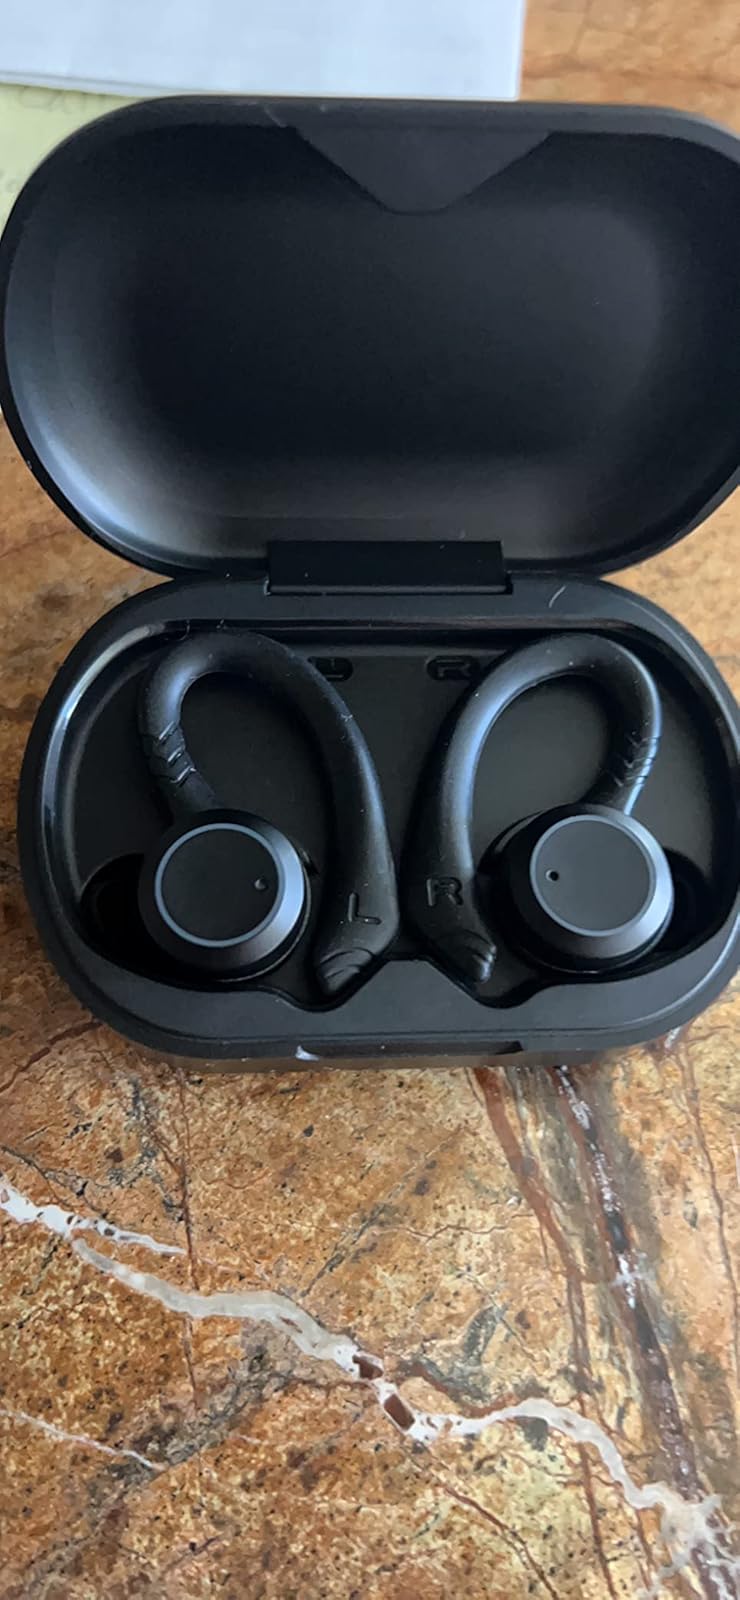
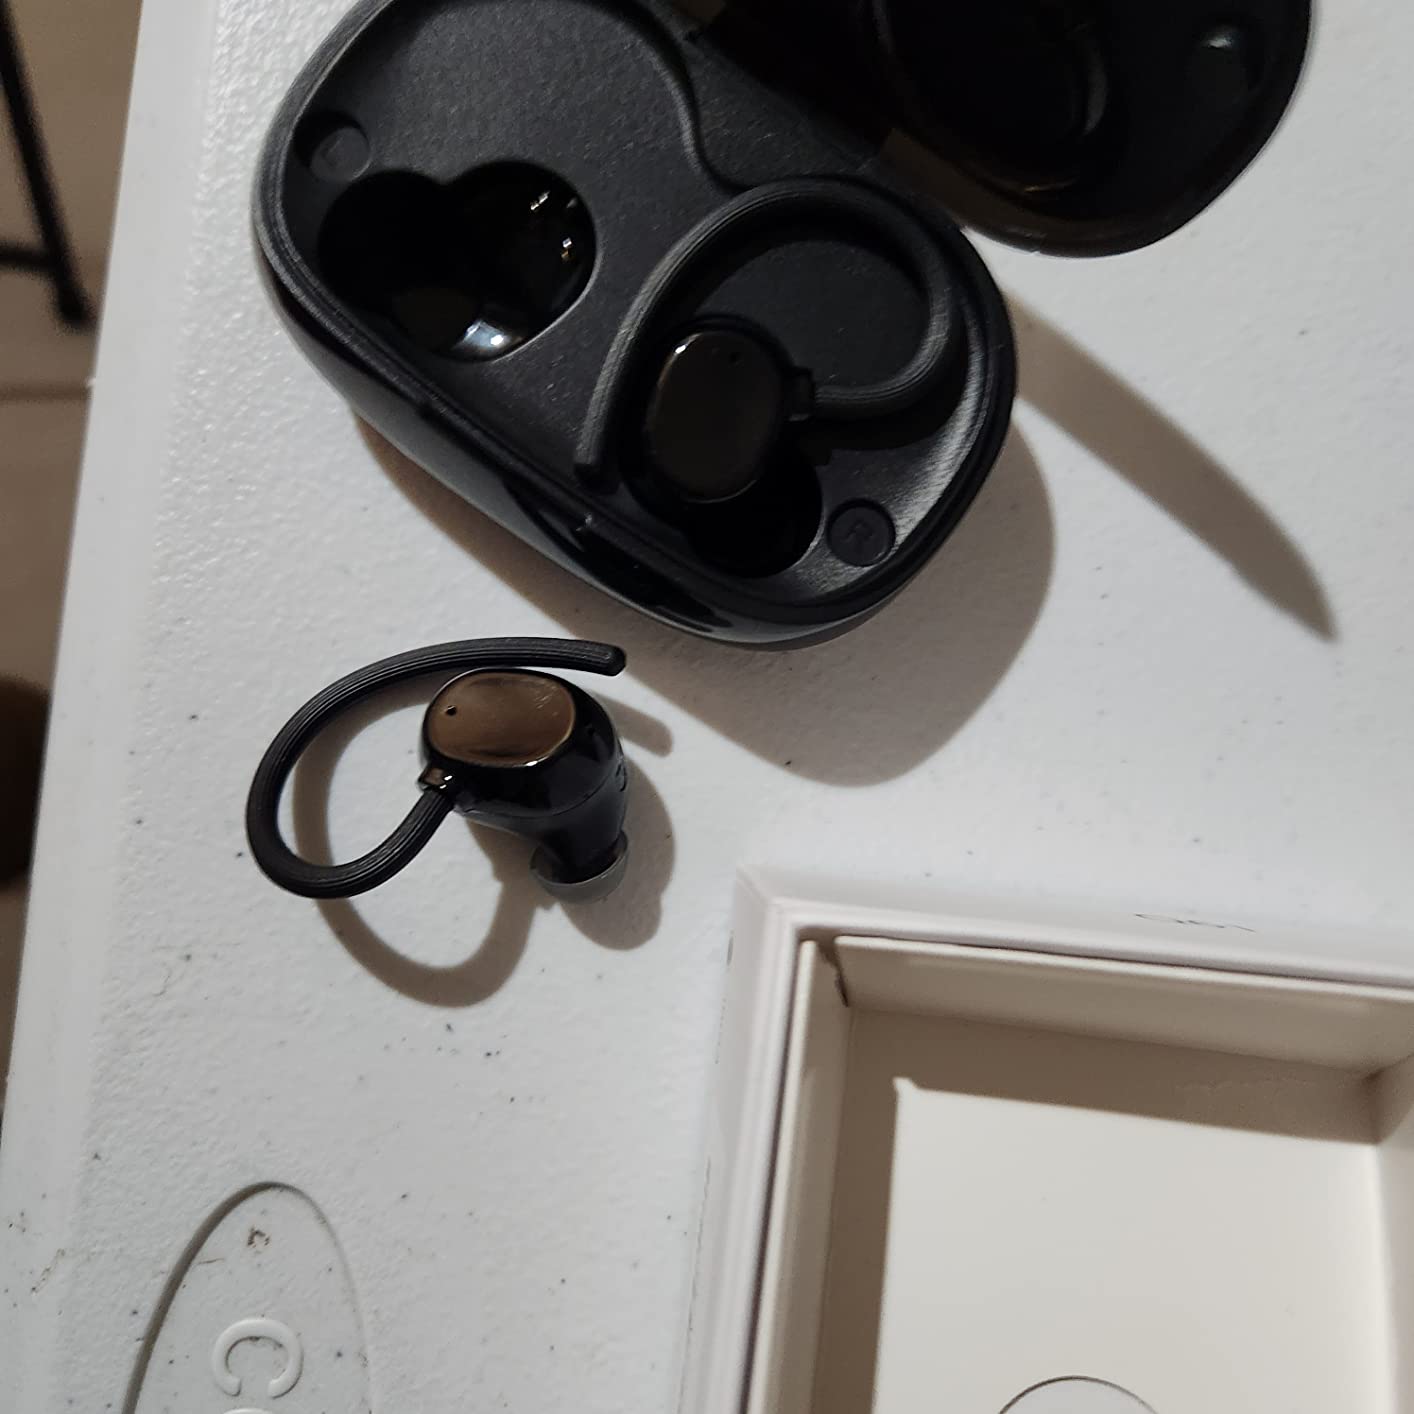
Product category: earbuds
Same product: no